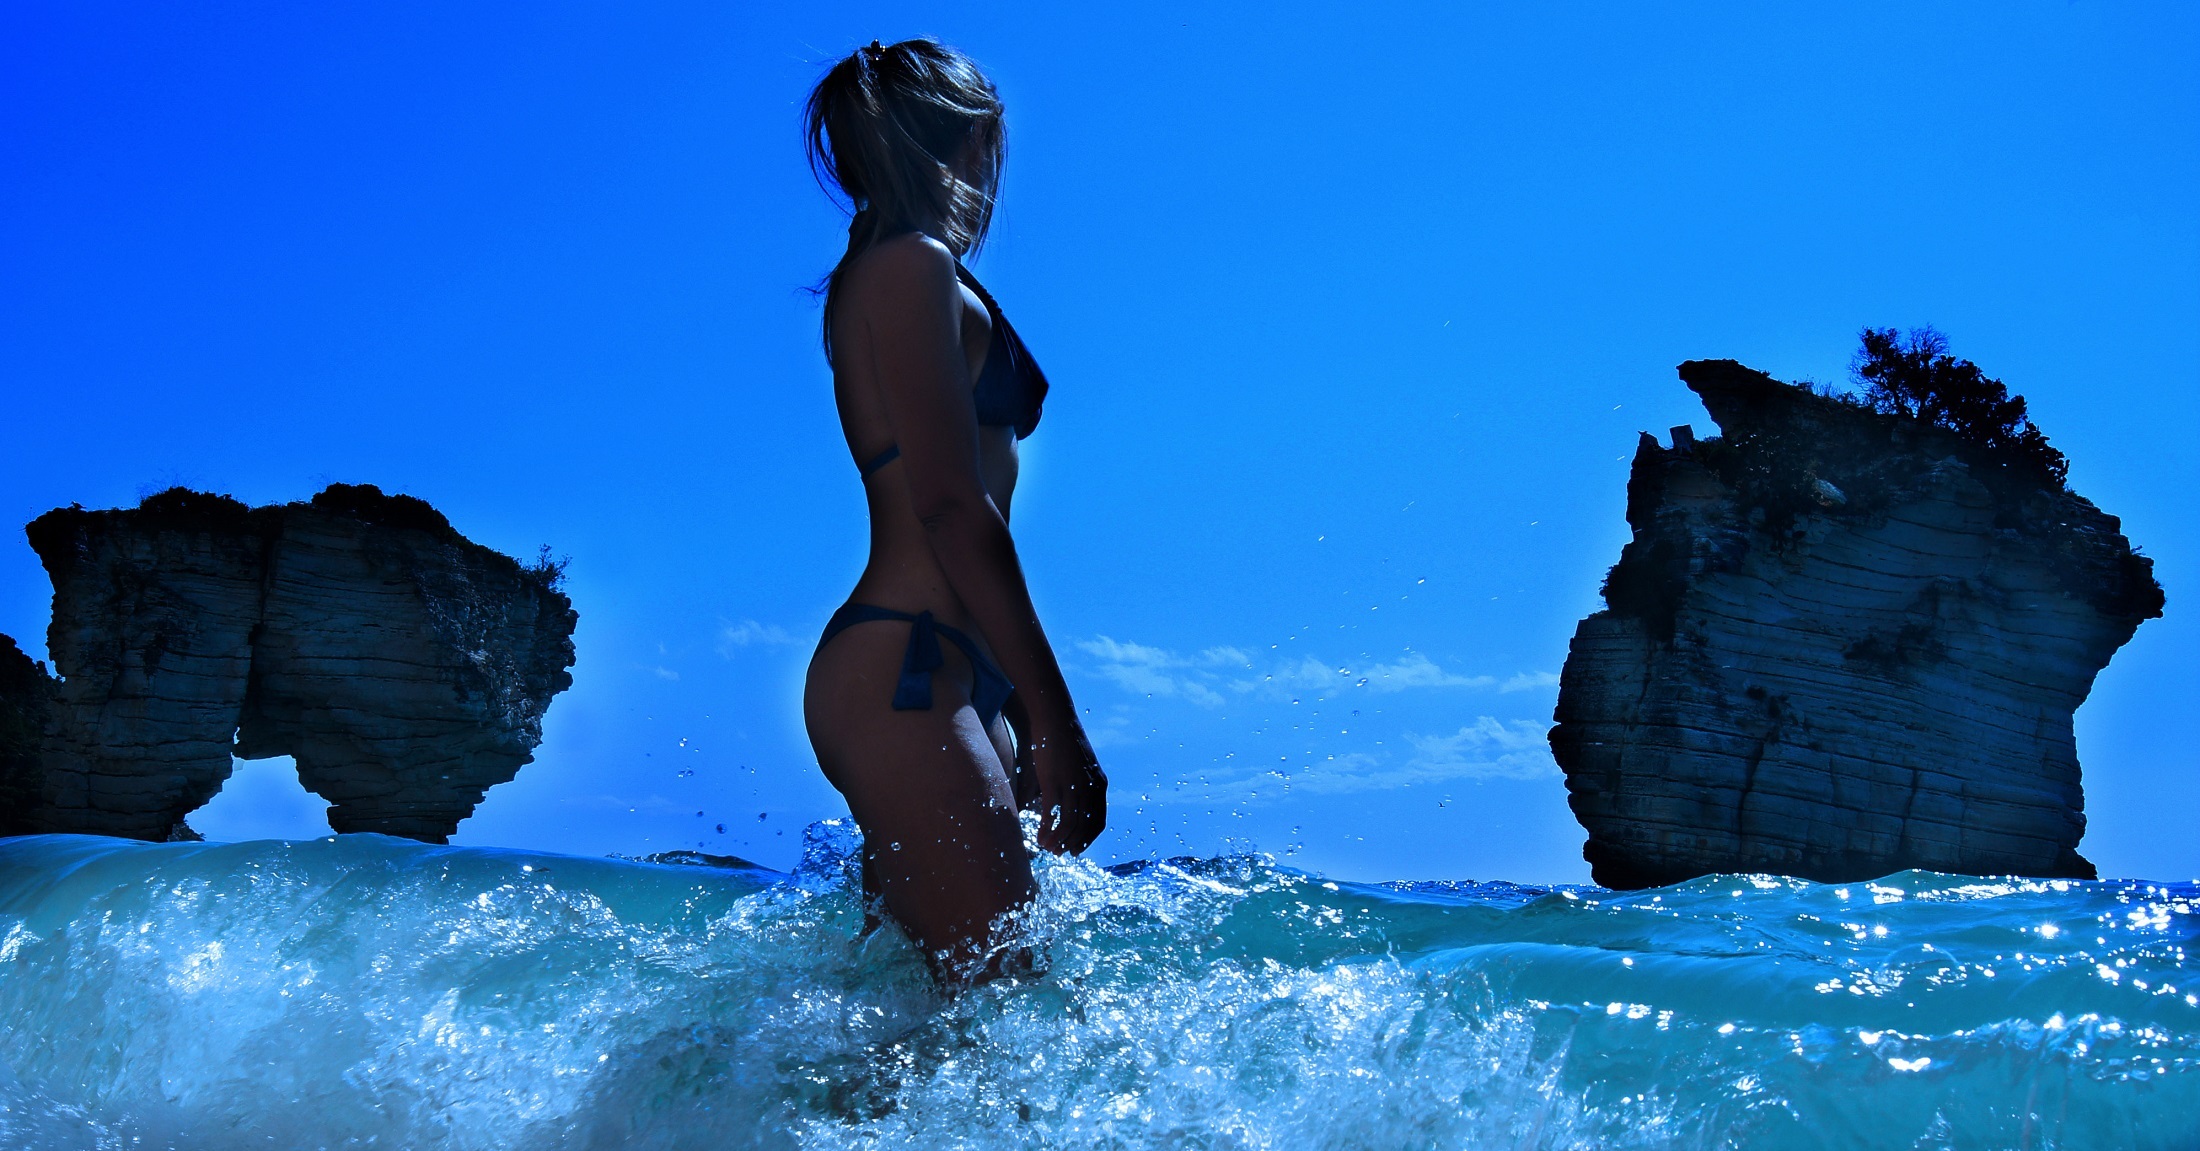
sea, coast, water, rock, ocean, woman, shore, wave, female, standing, ice, surf, portrait, model, tropical, seascape, fashion, blue, extreme sport, terrain, bikini, posing, rocks, beauty, sexy, formations, glamour